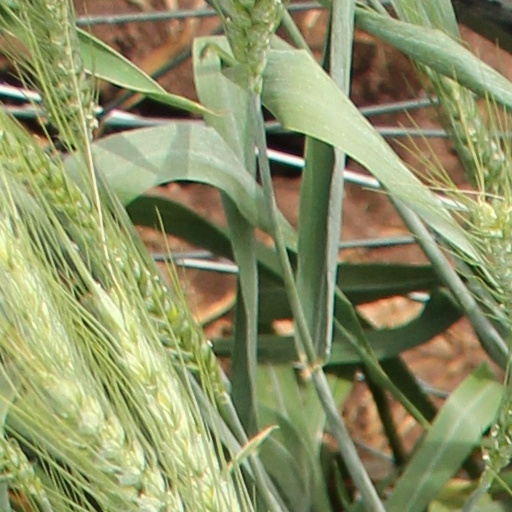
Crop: wheat